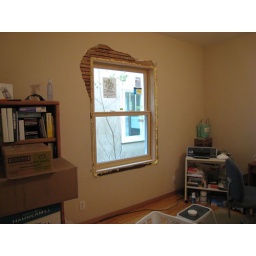
New window in the office